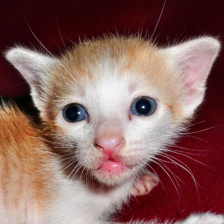
Label: animals